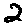
Label: 2